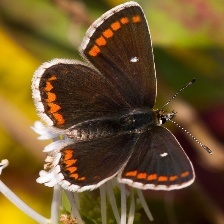
Species: BROWN ARGUS
Butterfly family (ImageNet category): lycaenid_butterfly